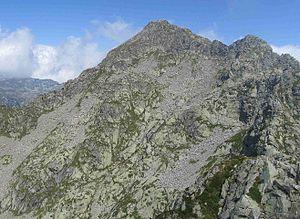
Le mont-Mars (Alpi Biellesi, Italie) depuis la pointe Sella